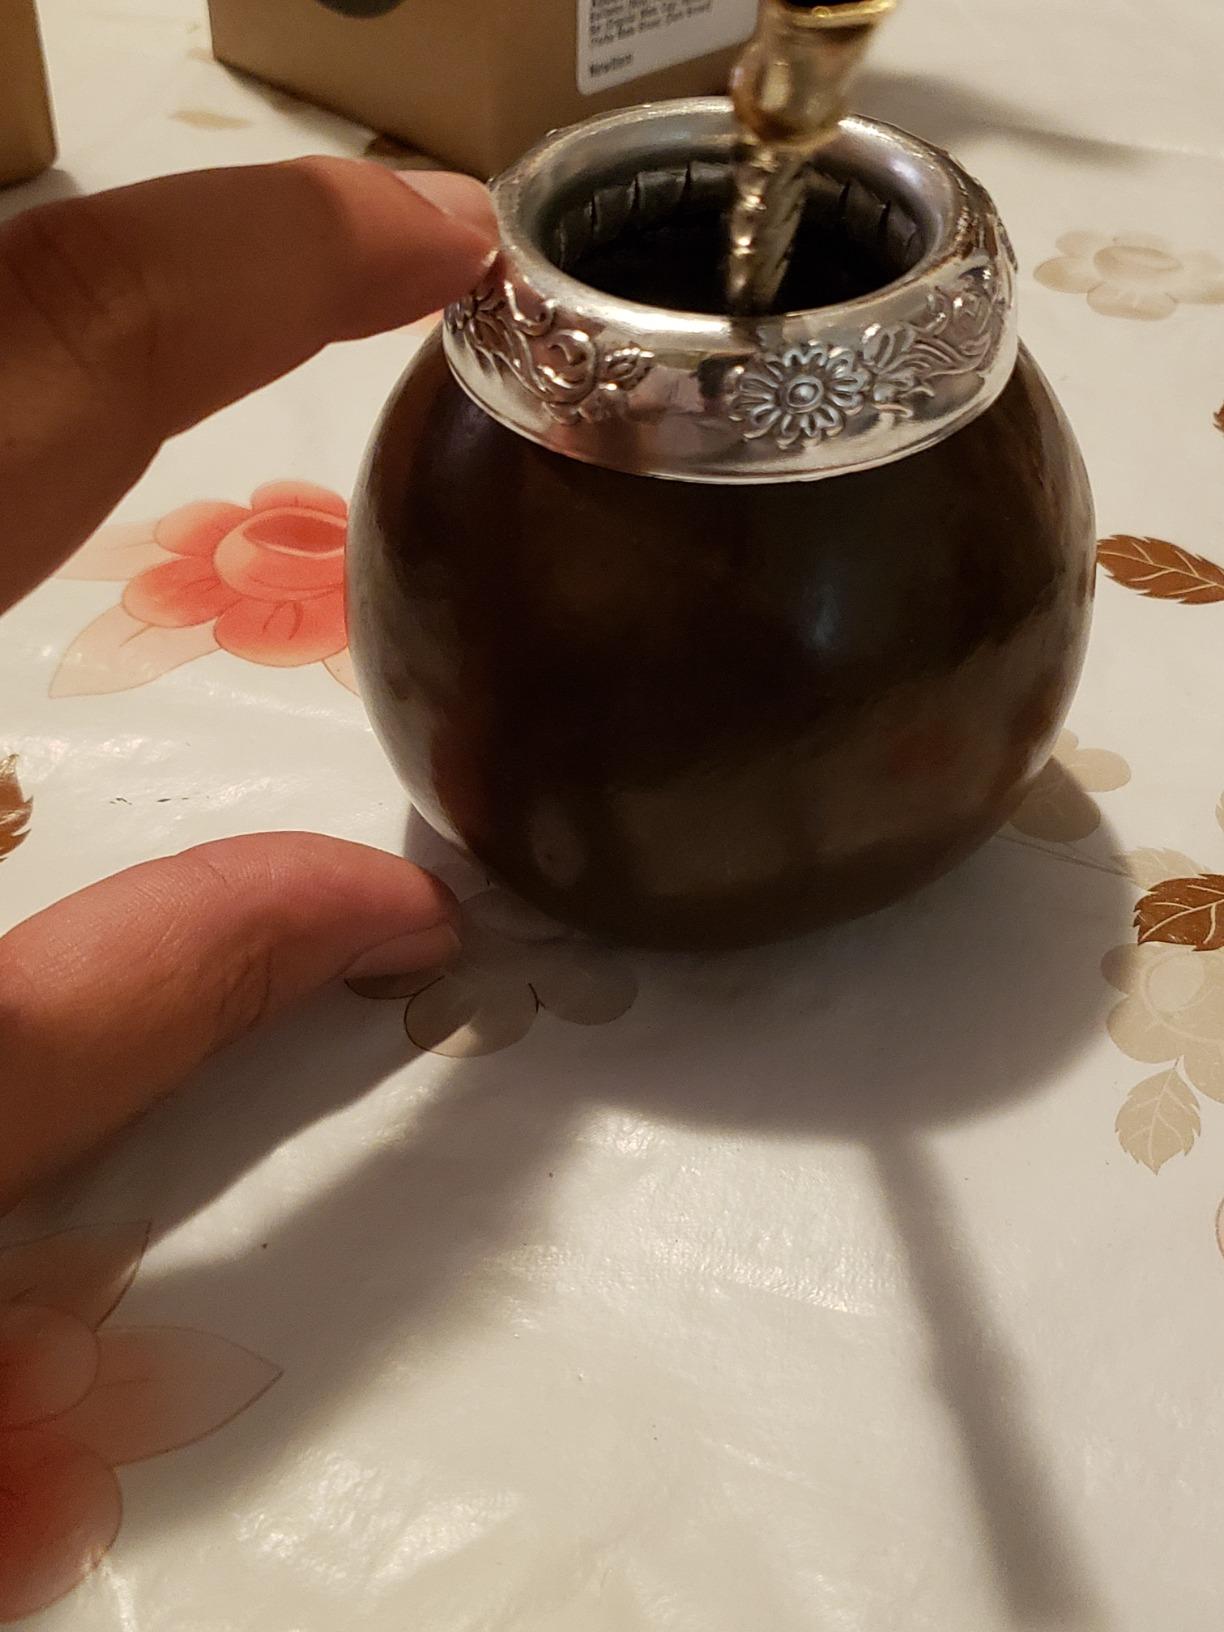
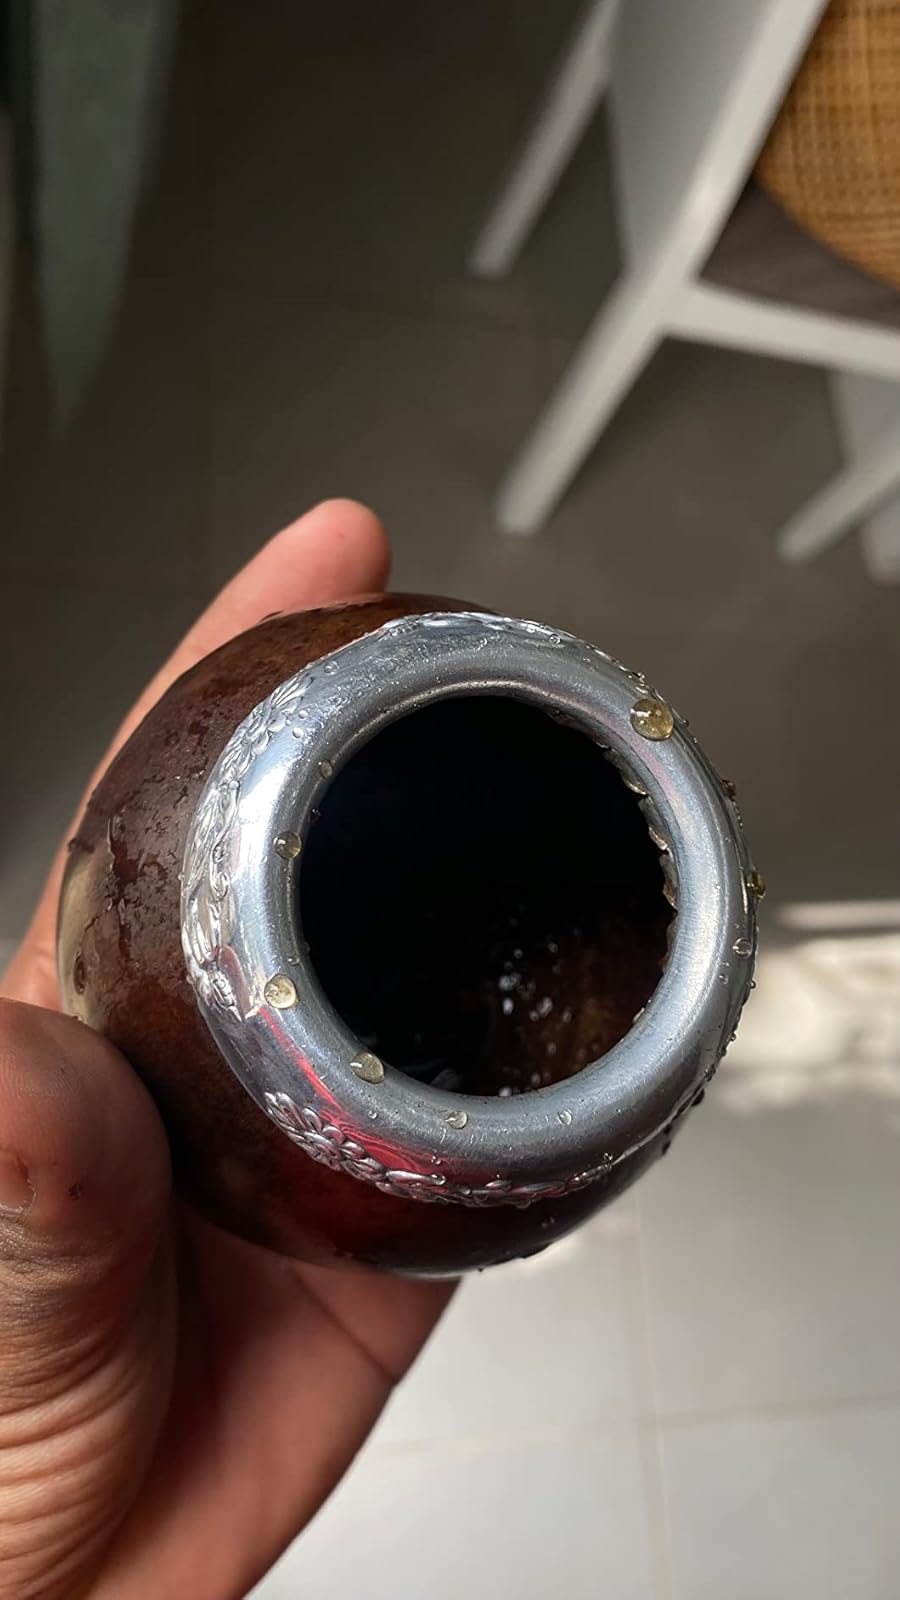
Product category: items_tea
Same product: yes